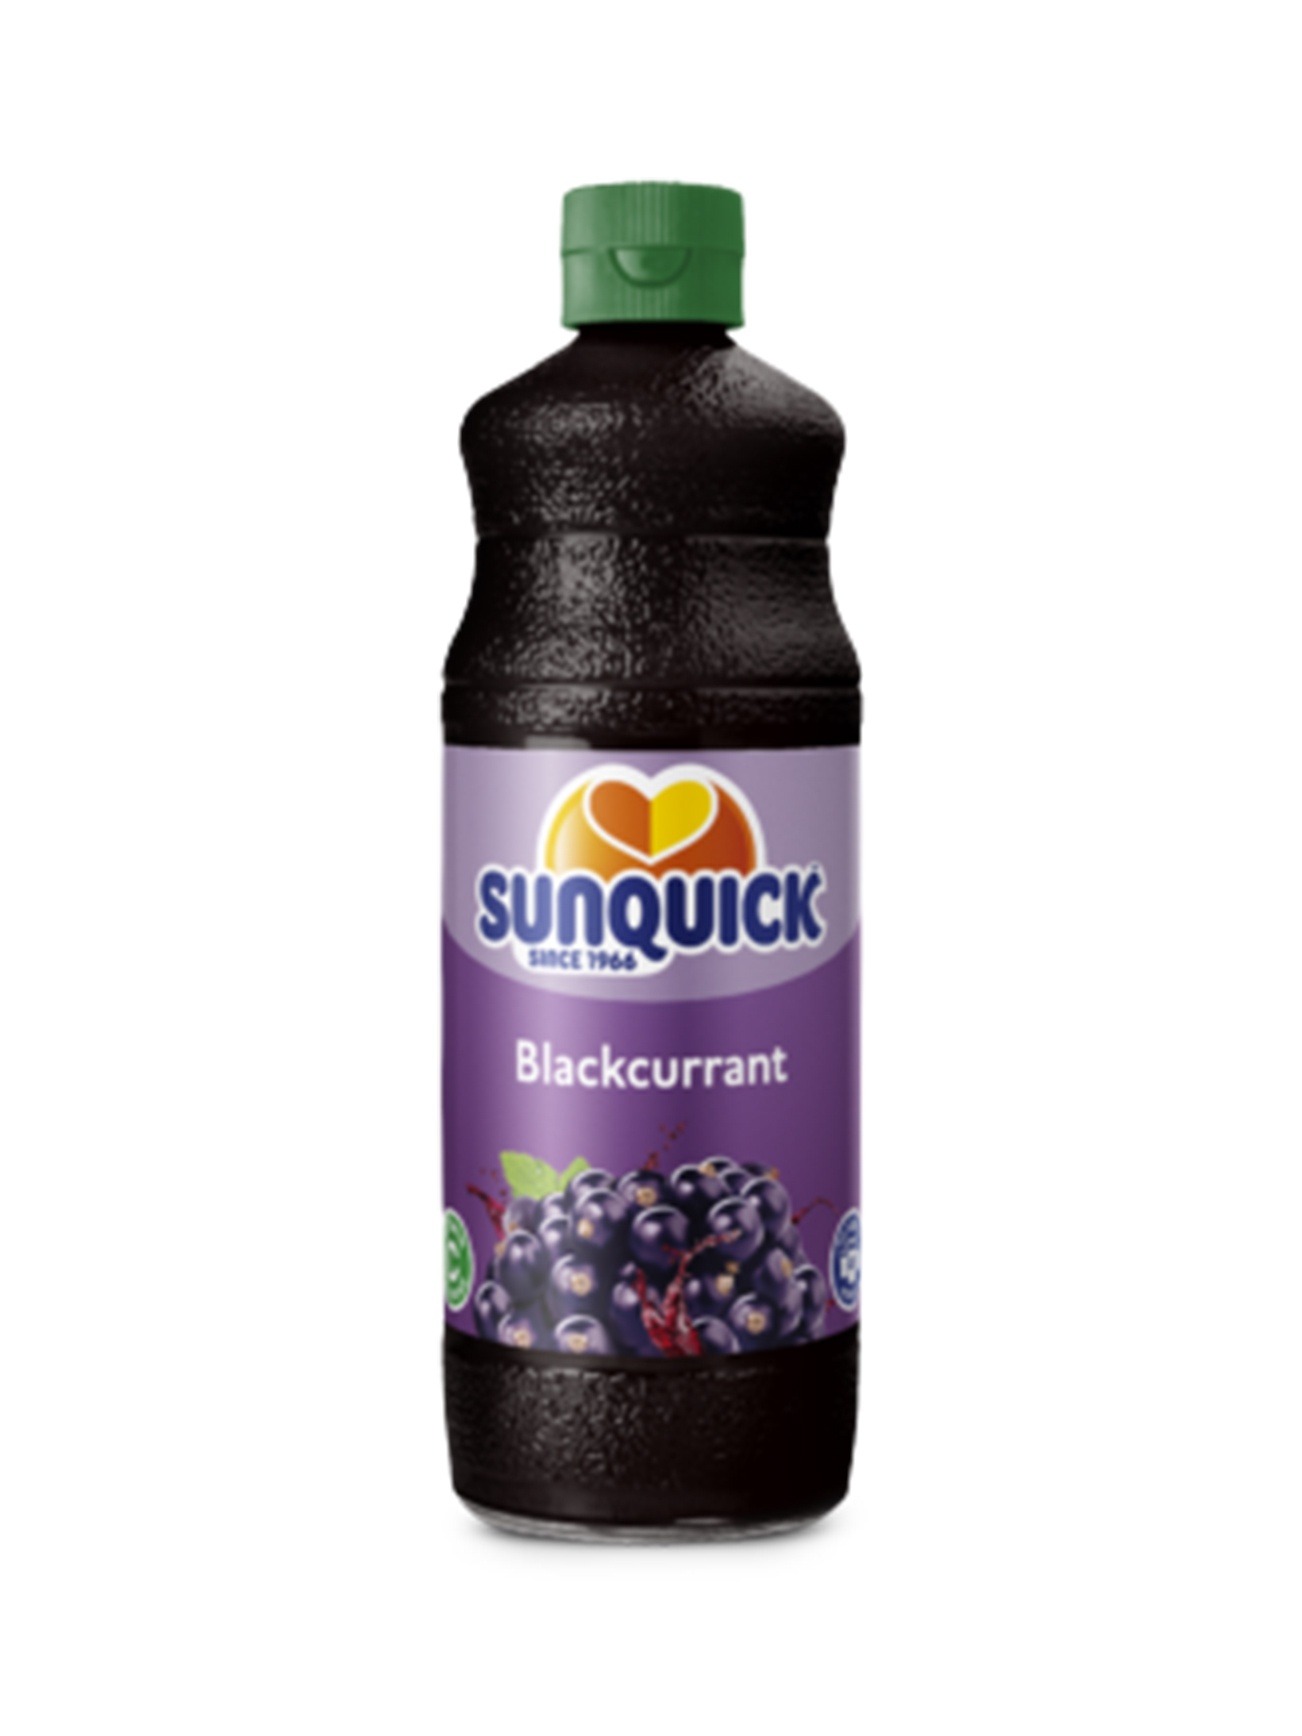
SUNQUICK GOLD BLACKCURRANT 700ML
SUNQUICK GOLD BLACKCURRANT 700ML
Brand: Sunquick
Category: Food, Beverages & Tobacco > Beverages > Cordials, Syrups & Squash